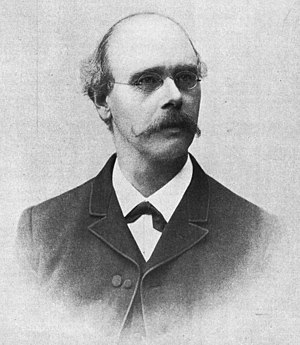
Axel Erdmann (filolog)
Axel Erdmann var en svensk filolog,